Scott Long

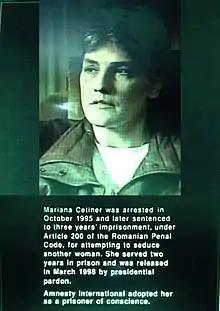
Mariana Cetiner, possibly the last person jailed in Romania for her sexual orientation. Long visited her in prison, documented her story, persuaded Amnesty International to take up her case, and personally lobbied President Emil Constantinescu to pardon her

Returning to the United States in 1996, Long accepted a position with the International Gay and Lesbian Human Rights Commission (IGLHRC) — a NGO combating rights abuses based on sexual orientation, gender identity, and HIV status — first as its advocacy director, then as program director. He continued to work with activists in Romania, returning to the country in 1997 for additional research. During that research, he learned of the imprisonment of Mariana Cetiner, a woman given a three-year sentence for attempting to have sex with another woman. Long later testified to the U.S. Congress that